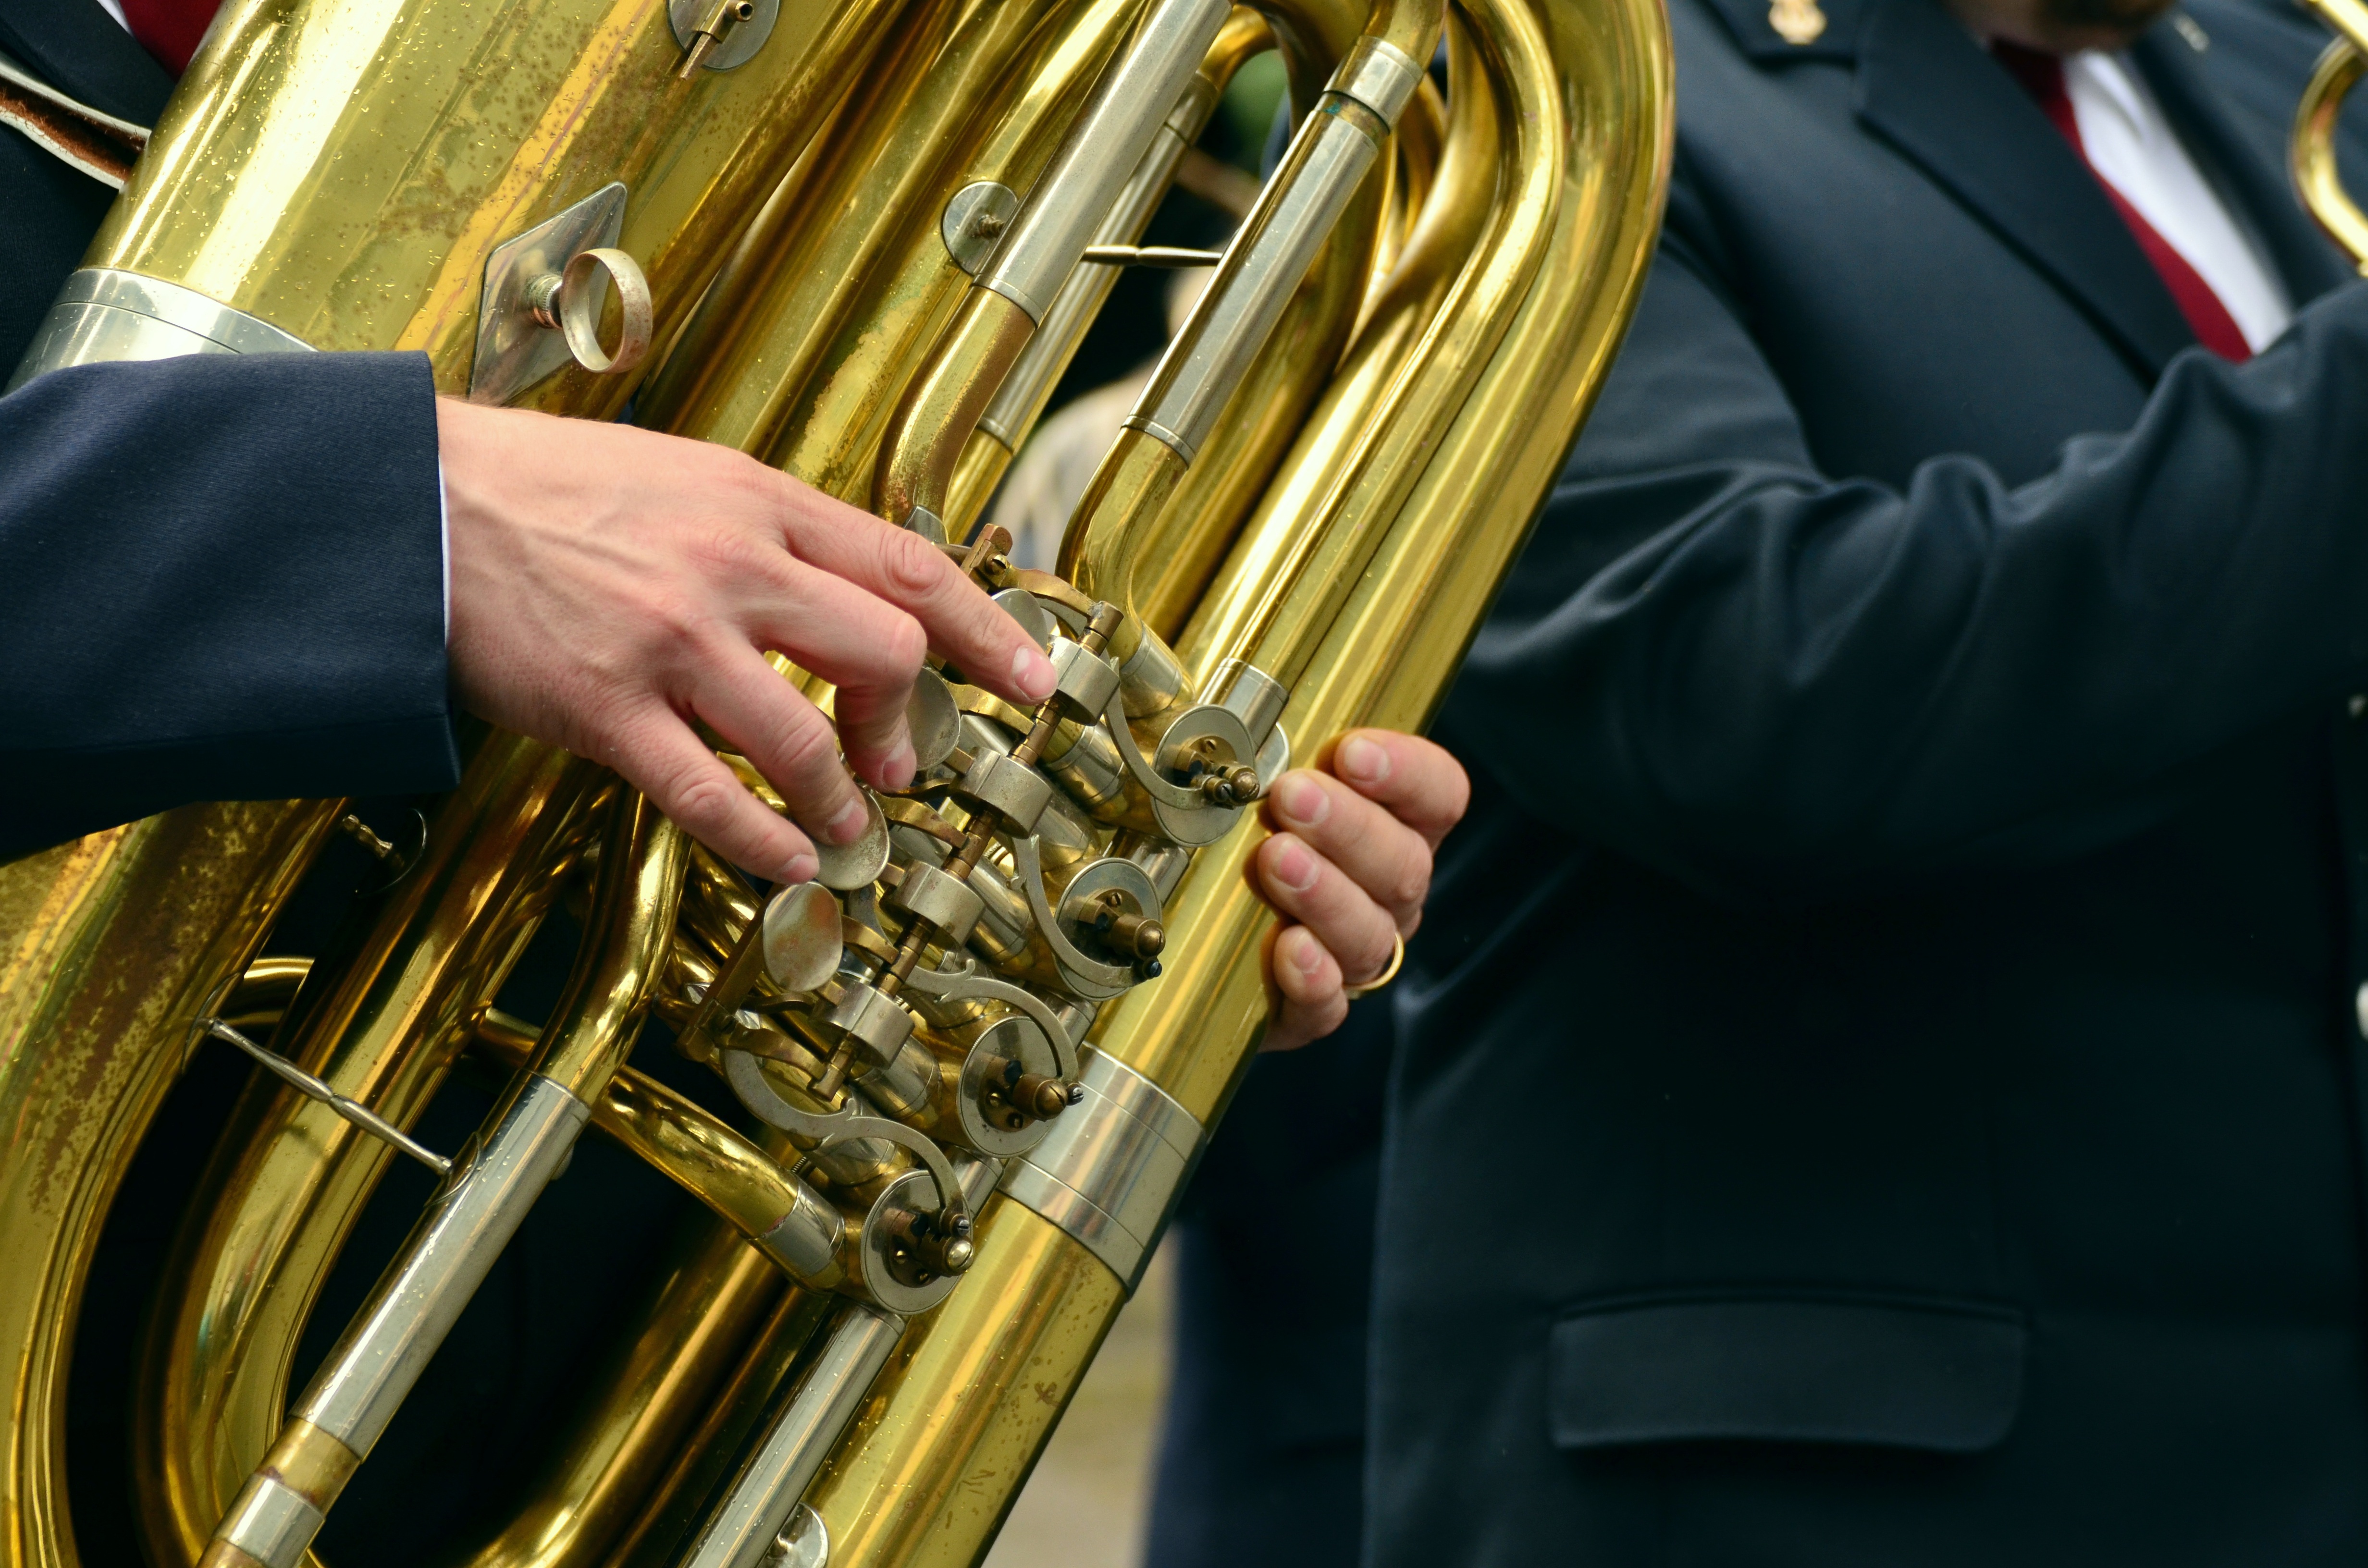
music, horn, golden, shine, musical instrument, sheet, saxophone, orchestra, gold, hands, brass, trumpet, tuba, traditionally, customs, wind instrument, music band, brass band, brass instrument, blowers, woodwind instrument, sousaphone, baritone saxophone, euphonium